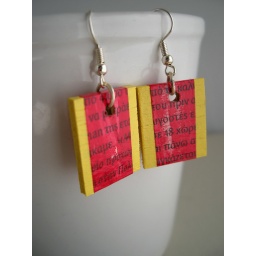
Hand cut and hand painted balsa earrings, in yellow with a piece of newspaper painted with red color. One of a kind!